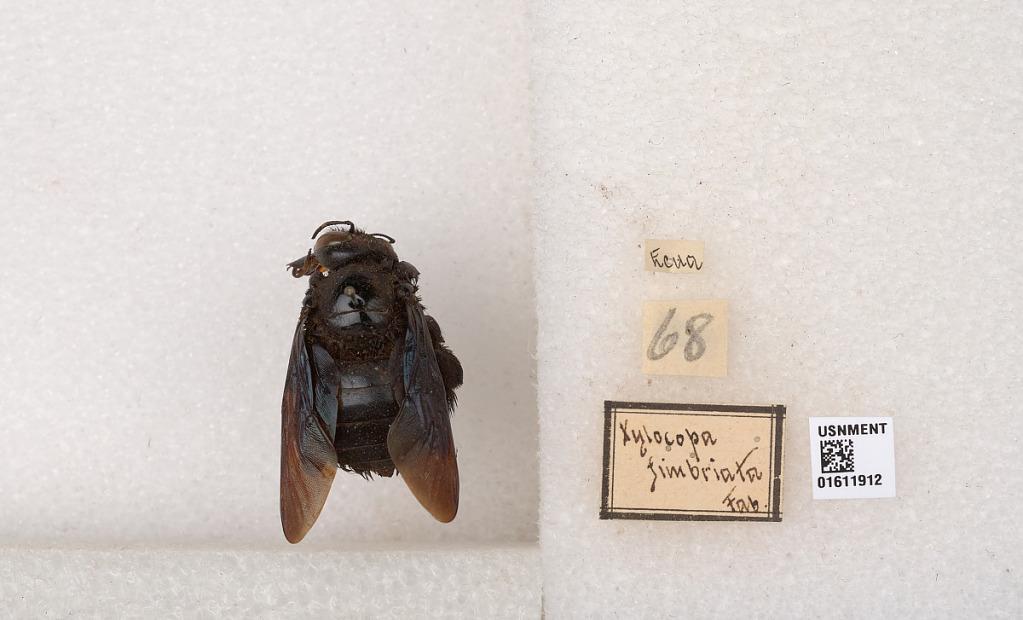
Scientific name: Xylocopa
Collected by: T. Hallinan
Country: Ecuador
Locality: Ecuador